Banks, Lancashire

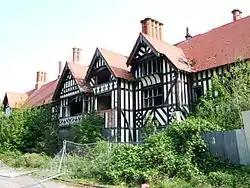
Greaves Hall before it was demolished

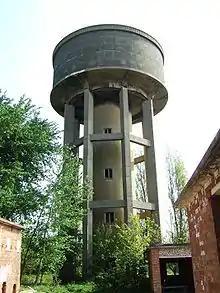
Water Tower off Aveling Drive

Thomas Talbot Leyland Scarisbrick was born in 1874. He grew up in Southport and was educated in Lancashire. In 1900 he built Greaves Hall on a site. It had a porter's lodge by the main entrance, a gardener's lodge, engineer's workshop, laundry and general workshop, all built close to the hall in a mock Tudor style. The mansion was surrounded by lawns and gardens filled with ornamental trees and flowering shrubs. The hall had approximately 55 rooms, open areas situated on the ground, first, second and attic floors and a vast basement.